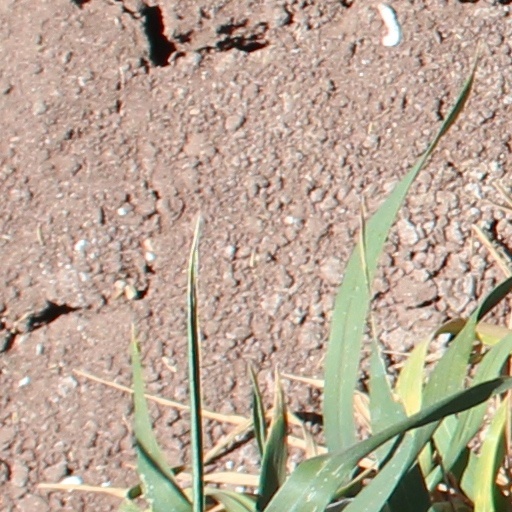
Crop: wheat